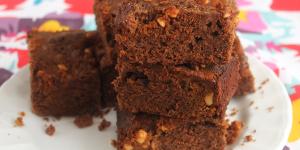
brownie con mantequilla de cacahuete